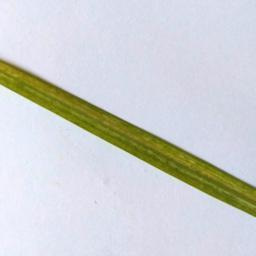
Label: Rice___Healthy